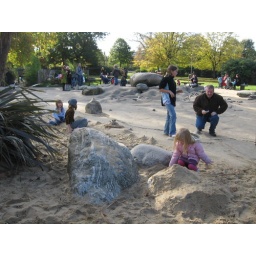
building a village in the sand